Willem van Schaik

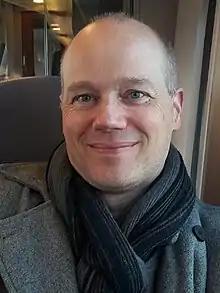
Prof. Willem van Schaik

Van Schaik was born 18 February 1975 in Hasselt, Overijssel in The Netherlands. He received his M.Sc. and PhD in microbiology both with honour at Wageningen University and Research Centre. After his PhD, Van Schaik obtained a European Molecular Biology Organization (EMBO) long-term fellowship for a postdoctoral project at the Pasteur Institute in France, followed by a senior scientist position at Utrecht University Medical Center in the Netherlands. Since 2017, he holds the chair of Microbiology and Infection at the Institute of Microbiology and Infection at the University of Birmingham. Also in 2017, he obtained a Royal Society Wolfson Research Merit Award.